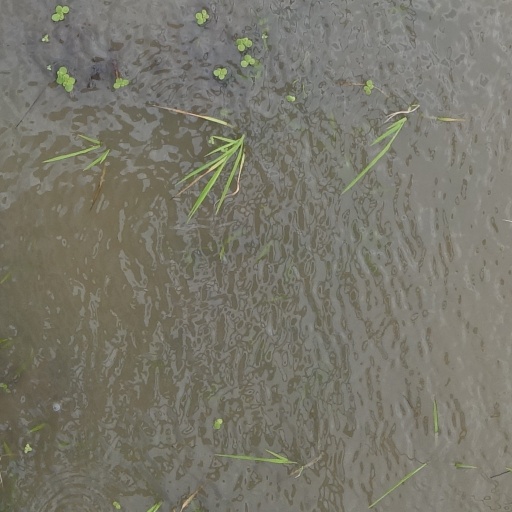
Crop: rice